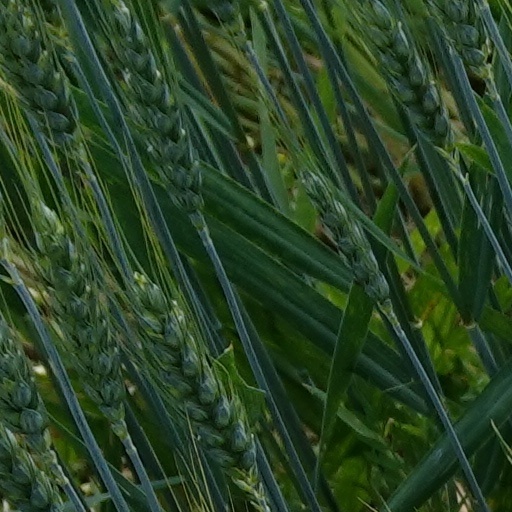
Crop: wheat